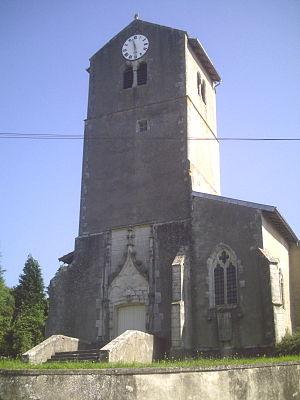
Commune de Tonnoy, église
Tonnoy est une commune française située dans le département de Meurthe-et-Moselle et la région Grand Est. Elle est rattachée à l'arrondissement de Nancy, au canton de Luneville-2 et à la communauté de communes du Saintois au Vermois.